Beckington Castle

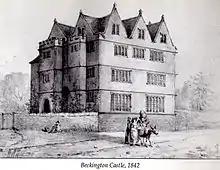
Beckington Castle in 1842

Several local merchants owned the building in the 18th century including Christopher Brewer, Samuel Love, and Nathaniel Mortimer. In the 1780s, Beckington Castle came into the hands of the Chislett family who owned it until 1870. It wasn't until 1839, that the name 'Castle House' was applied to the building. This later evolved into 'The Castle' and later 'Beckington Castle'. In 1870 George Esdaile bought the Castle for £450, the next owner was Colonel Augustus Hill who held it from 1896 until 1901.